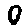
Label: 0